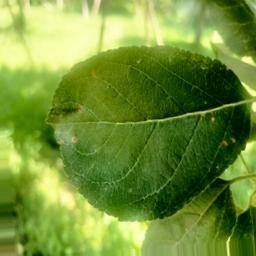
Label: Alternaria